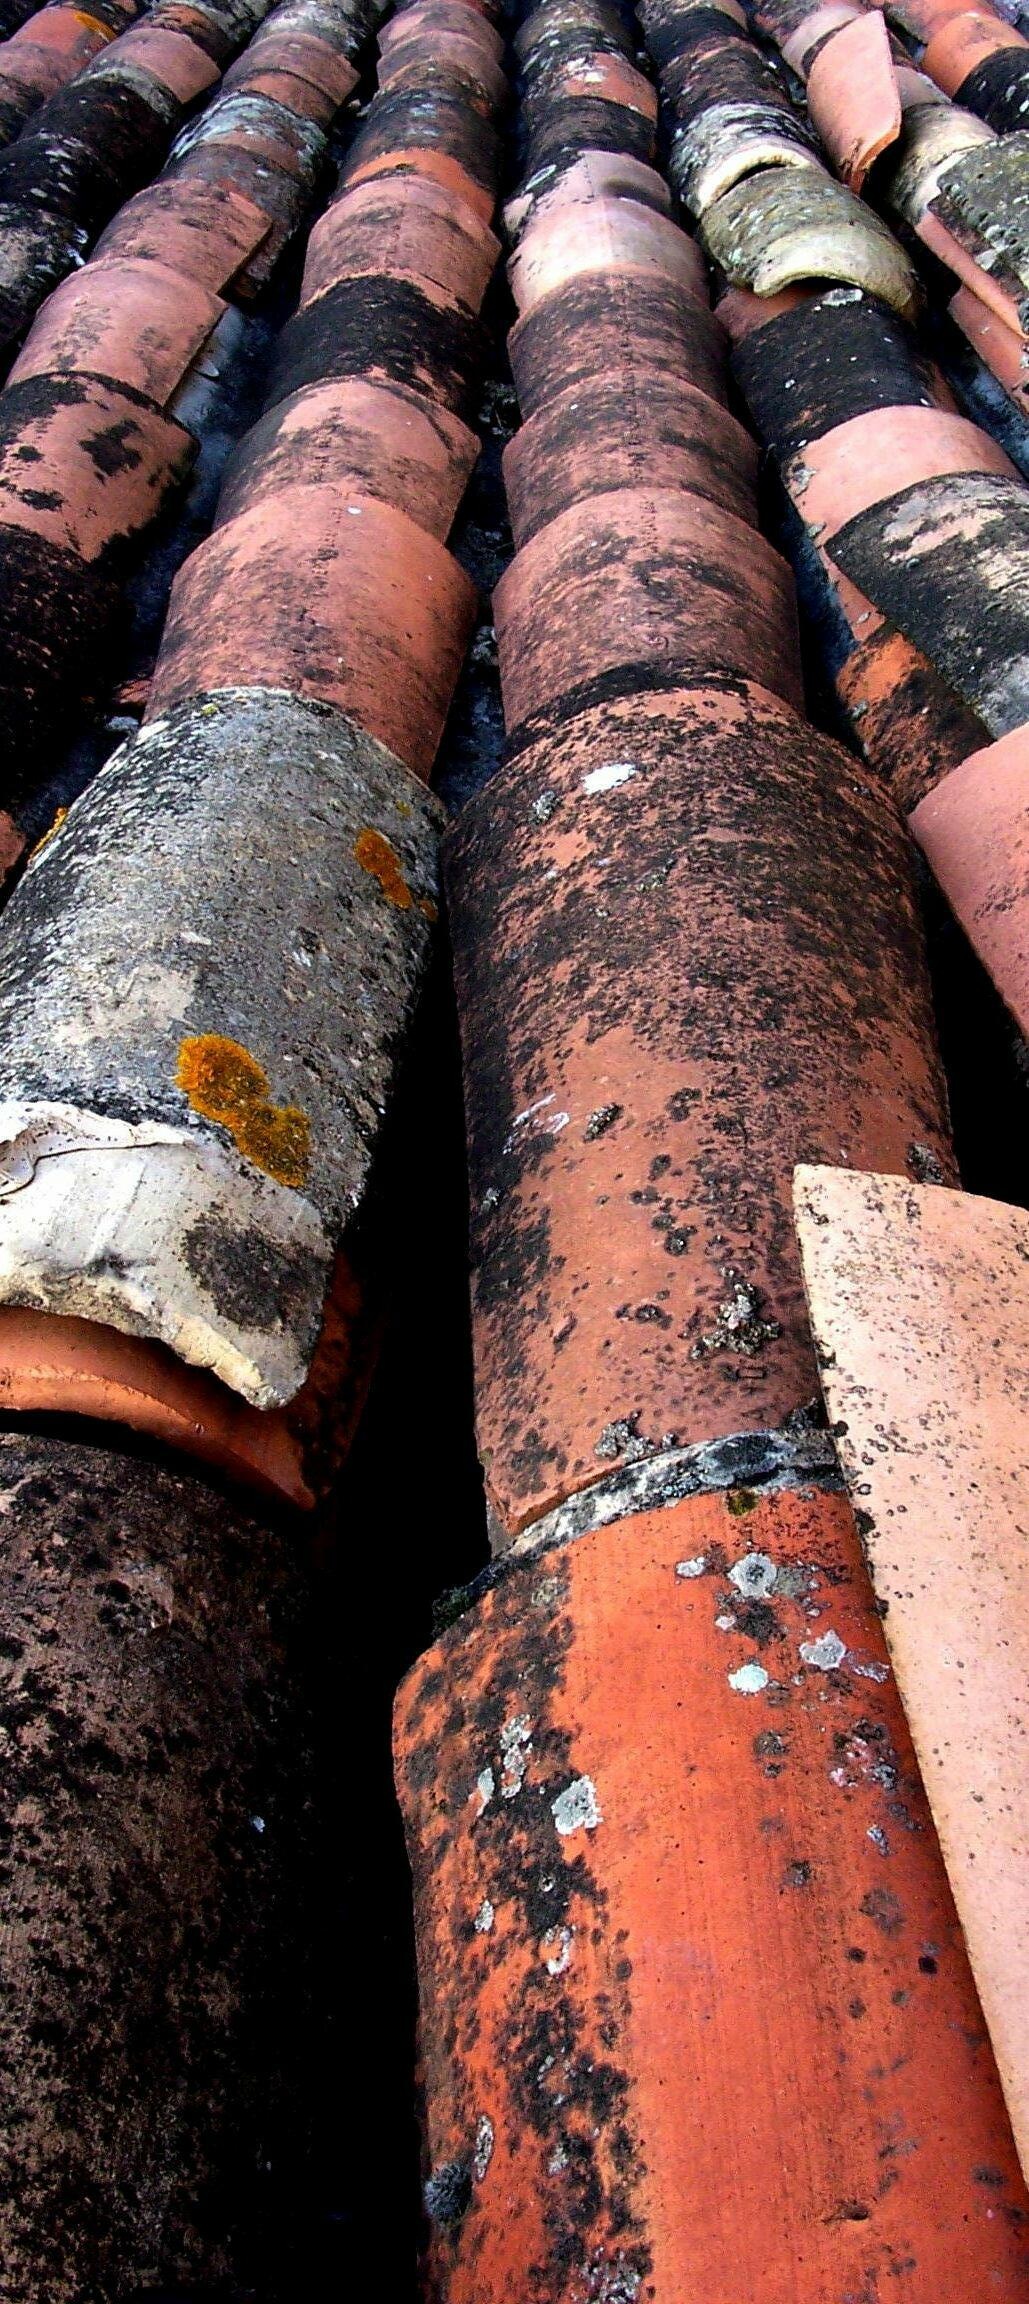
tree, wood, track, roof, trunk, wall, rust, color, soil, brick, lumber, material, close up, temple, tiles, former, man made object